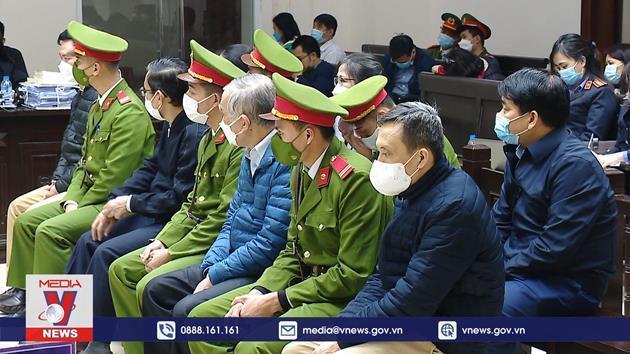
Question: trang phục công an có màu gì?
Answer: trang phục công an có màu xanh lá